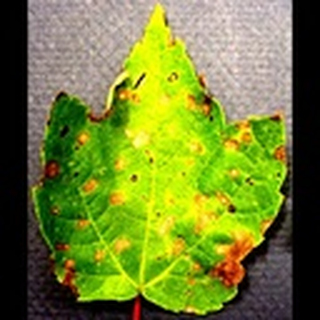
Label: cotton_target_spot